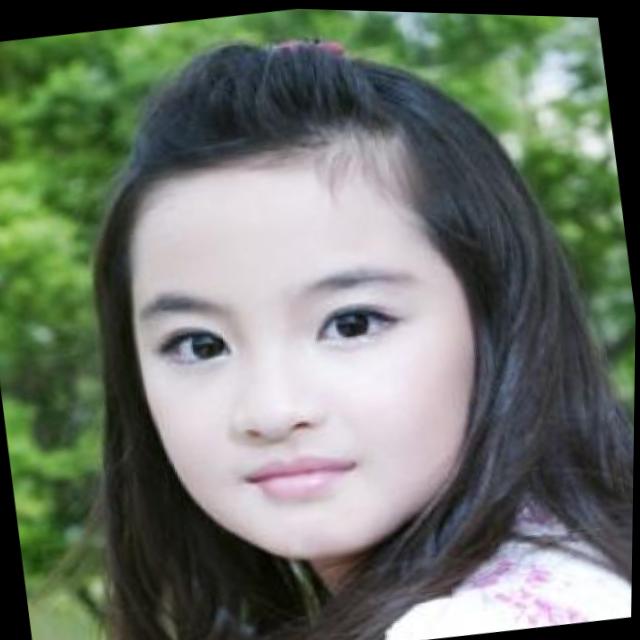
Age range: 13-20